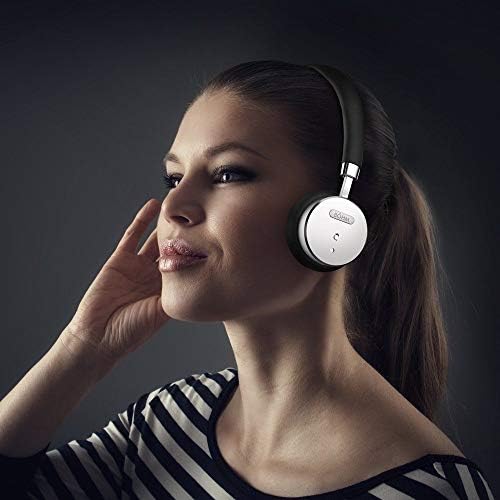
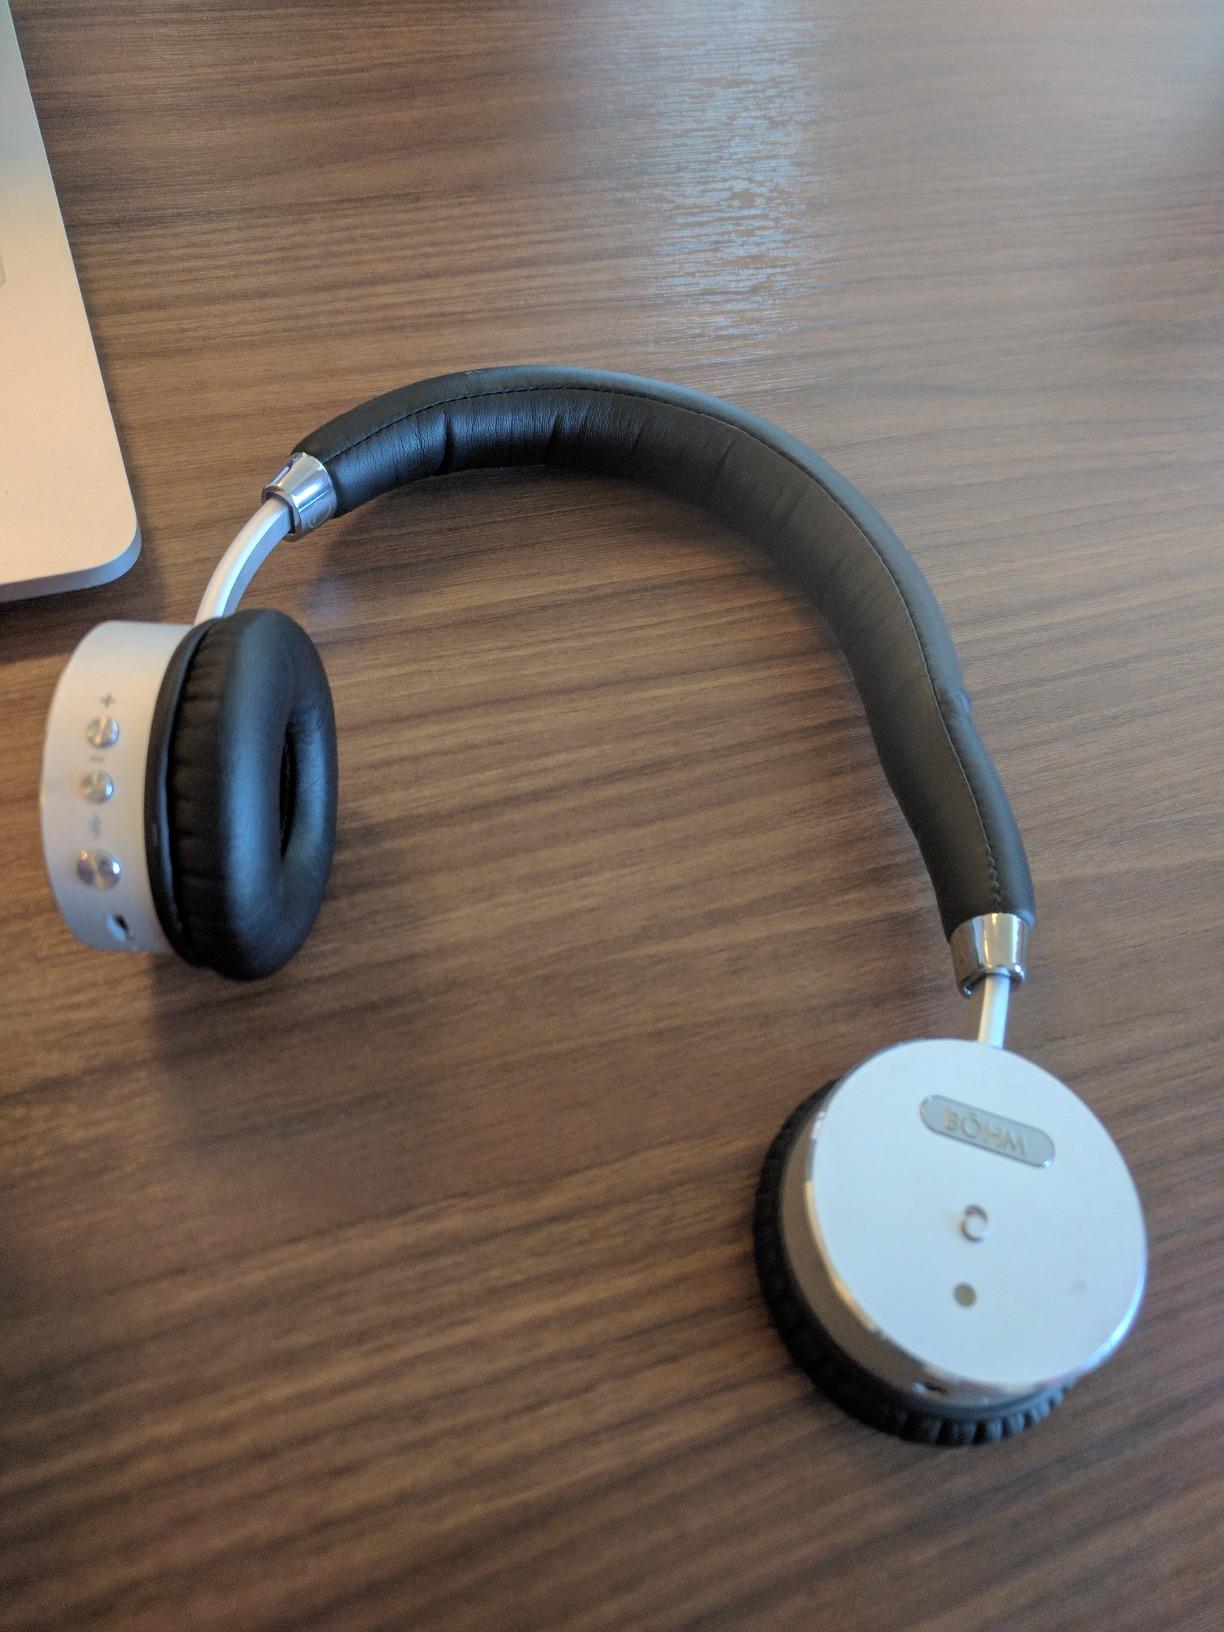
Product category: headphones
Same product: yes